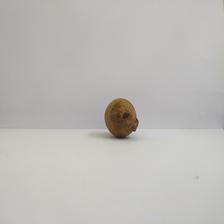
Size: Spoiled